Lyceum (Mississippi)

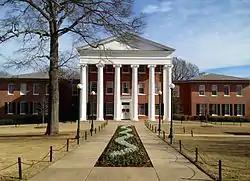
The Lyceum

The Lyceum is an academic building at the University of Mississippi in Oxford, Mississippi. Designed by English architect William Nichols, it was named after Aristotle's Lyceum. It purportedly contains the oldest academic bell in the United States.